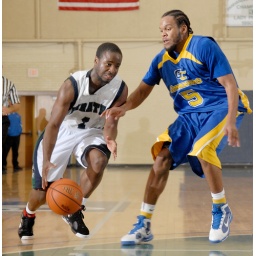
Derrious Gilmore drives the ball to the basket late in the game against Gulf Coast, February 3, 2010. Richard Rodriguez/The Corsair